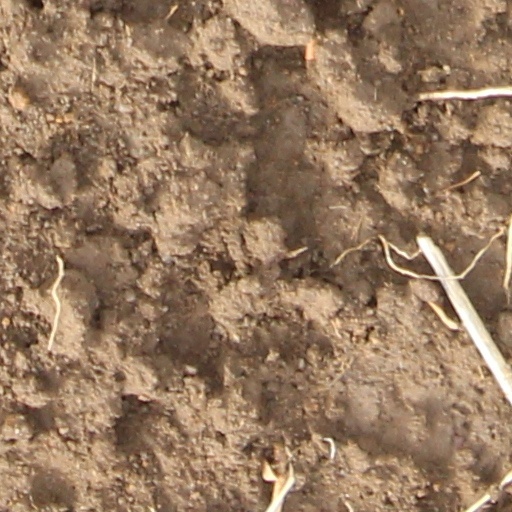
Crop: wheat